Islamic veiling practices by country

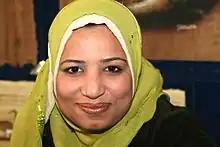
Egyptian storekeeper in Cairo wearing a hijab

During the Algerian War of 1954-1962, it came to be seen as legitimate for Algerian women to break seclusion and participate unveiled in society, when women participated actively in the struggle for national independence.